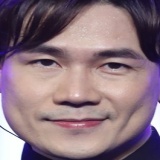
ca sĩ Khánh Phương